Walther Sommerlath

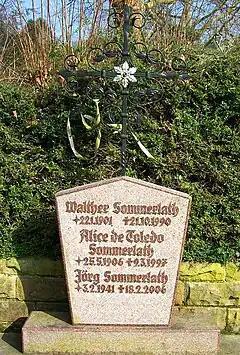
Grave of Walther, Alice and Jörg Sommerlath

Carl August Walther Sommerlath (22 January 1901 – 21 October 1990) was a German businessman and the father of Queen Silvia, consort of King Carl XVI Gustaf of Sweden.